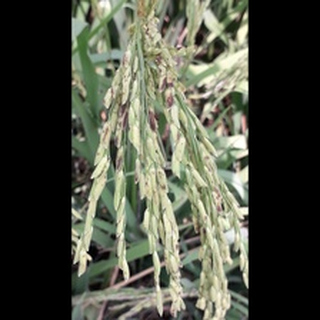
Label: diseased_rice